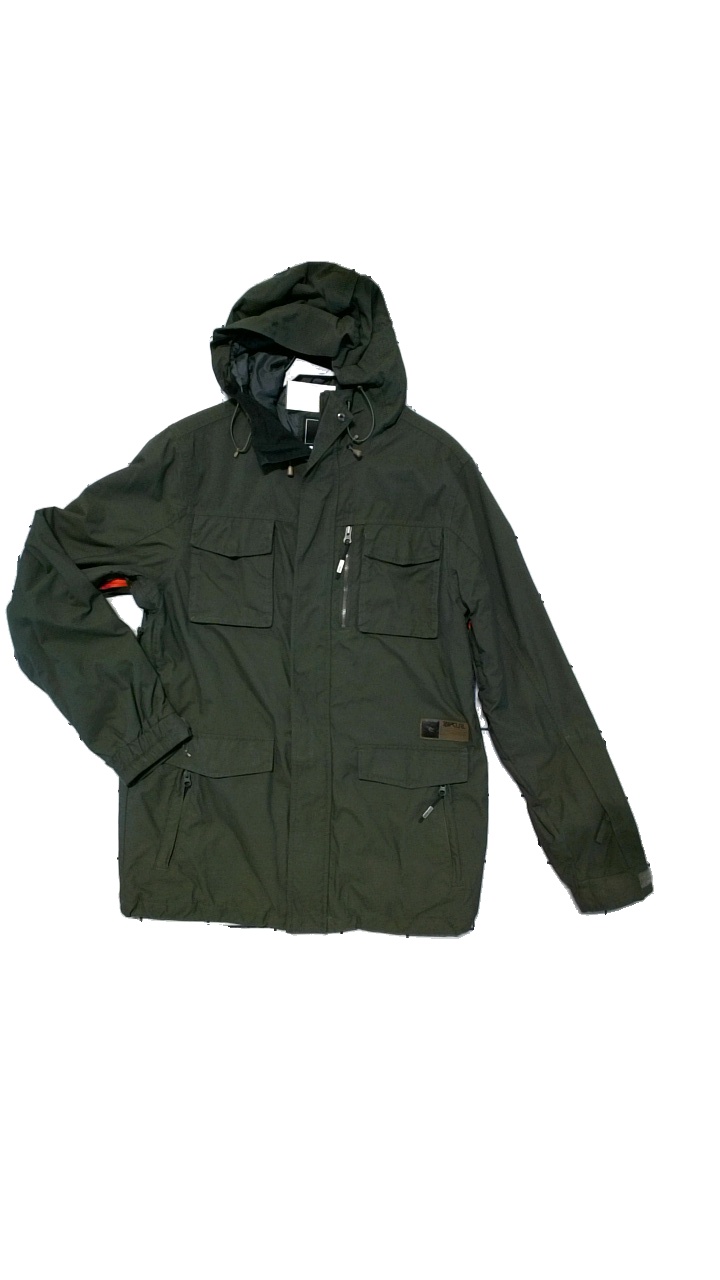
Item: Outerwear (Men)
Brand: Rip Curl
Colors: Green
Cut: Regular
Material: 100%Polyamid
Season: Autumn
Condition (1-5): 2
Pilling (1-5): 1
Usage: Reuse
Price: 250-400